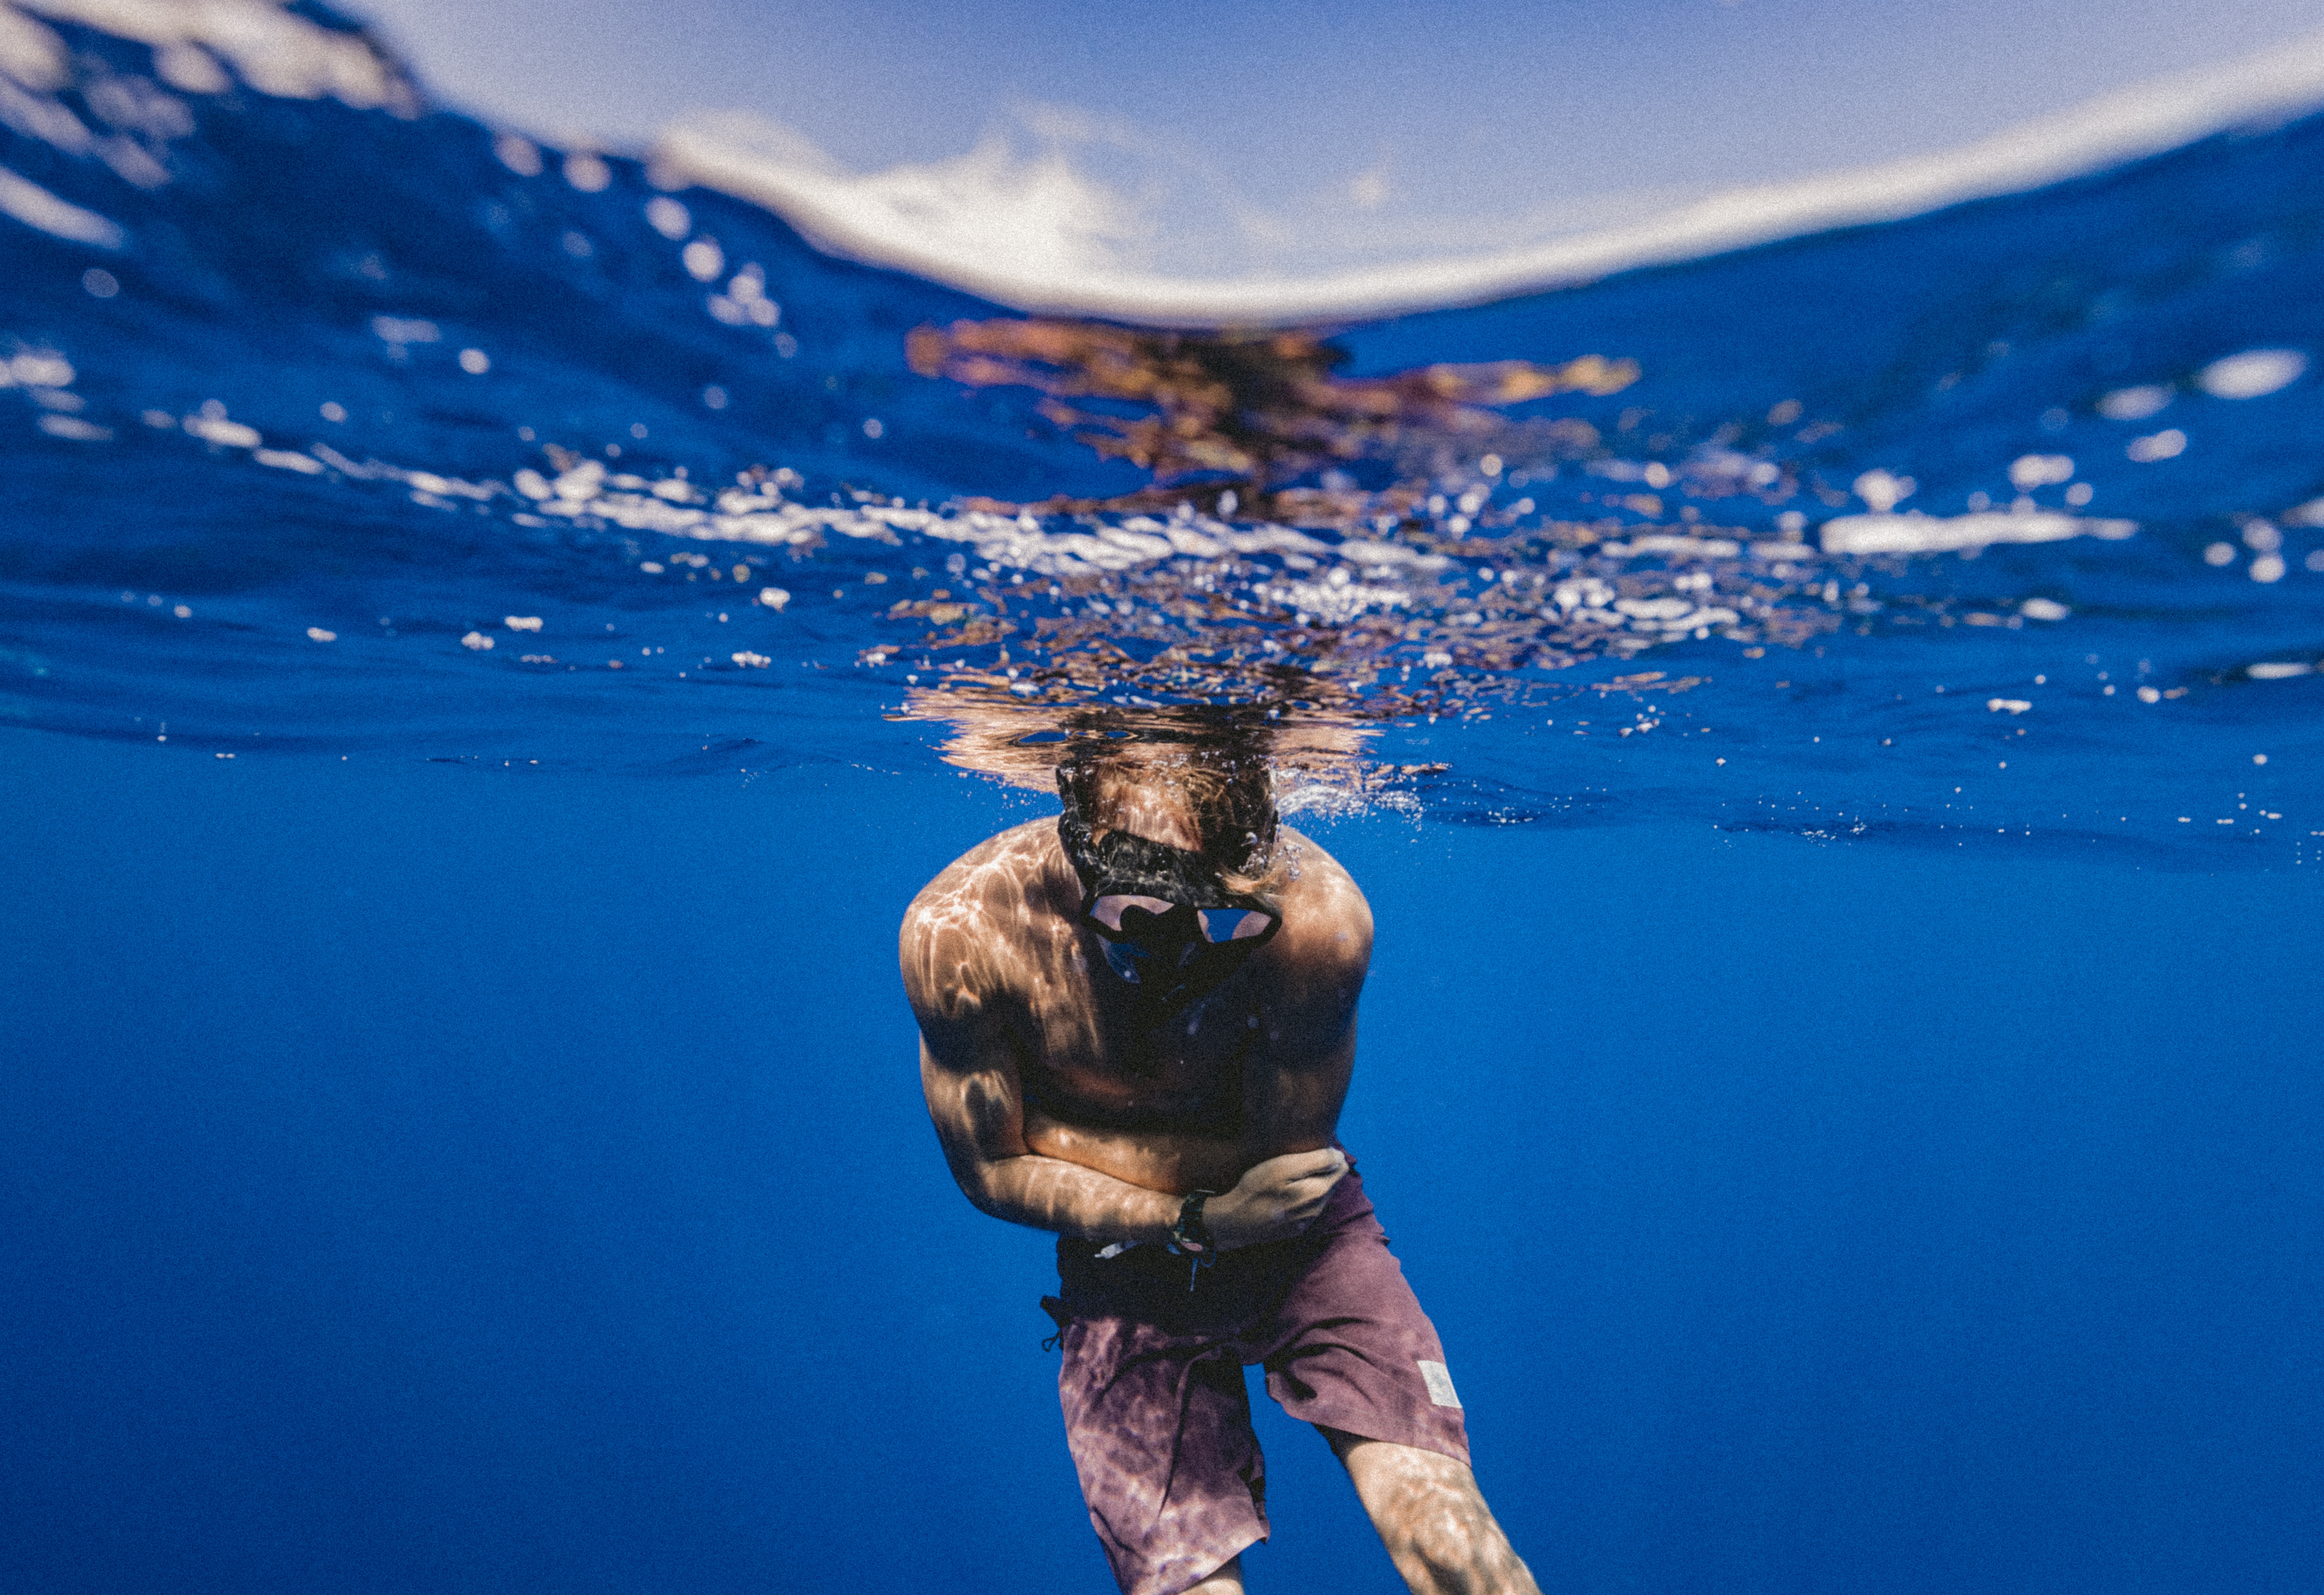
sea, tree, water, ocean, sky, underwater, reflection, blue, fun, organism, marine biology, divemaster